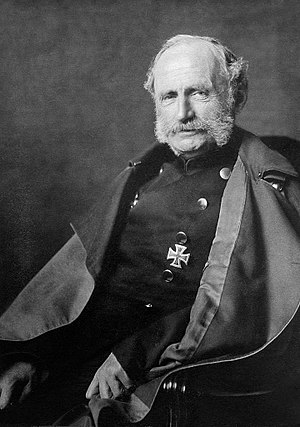
Albert 1. af Sachsen
Albert var konge af Sachsen 1873-1902.